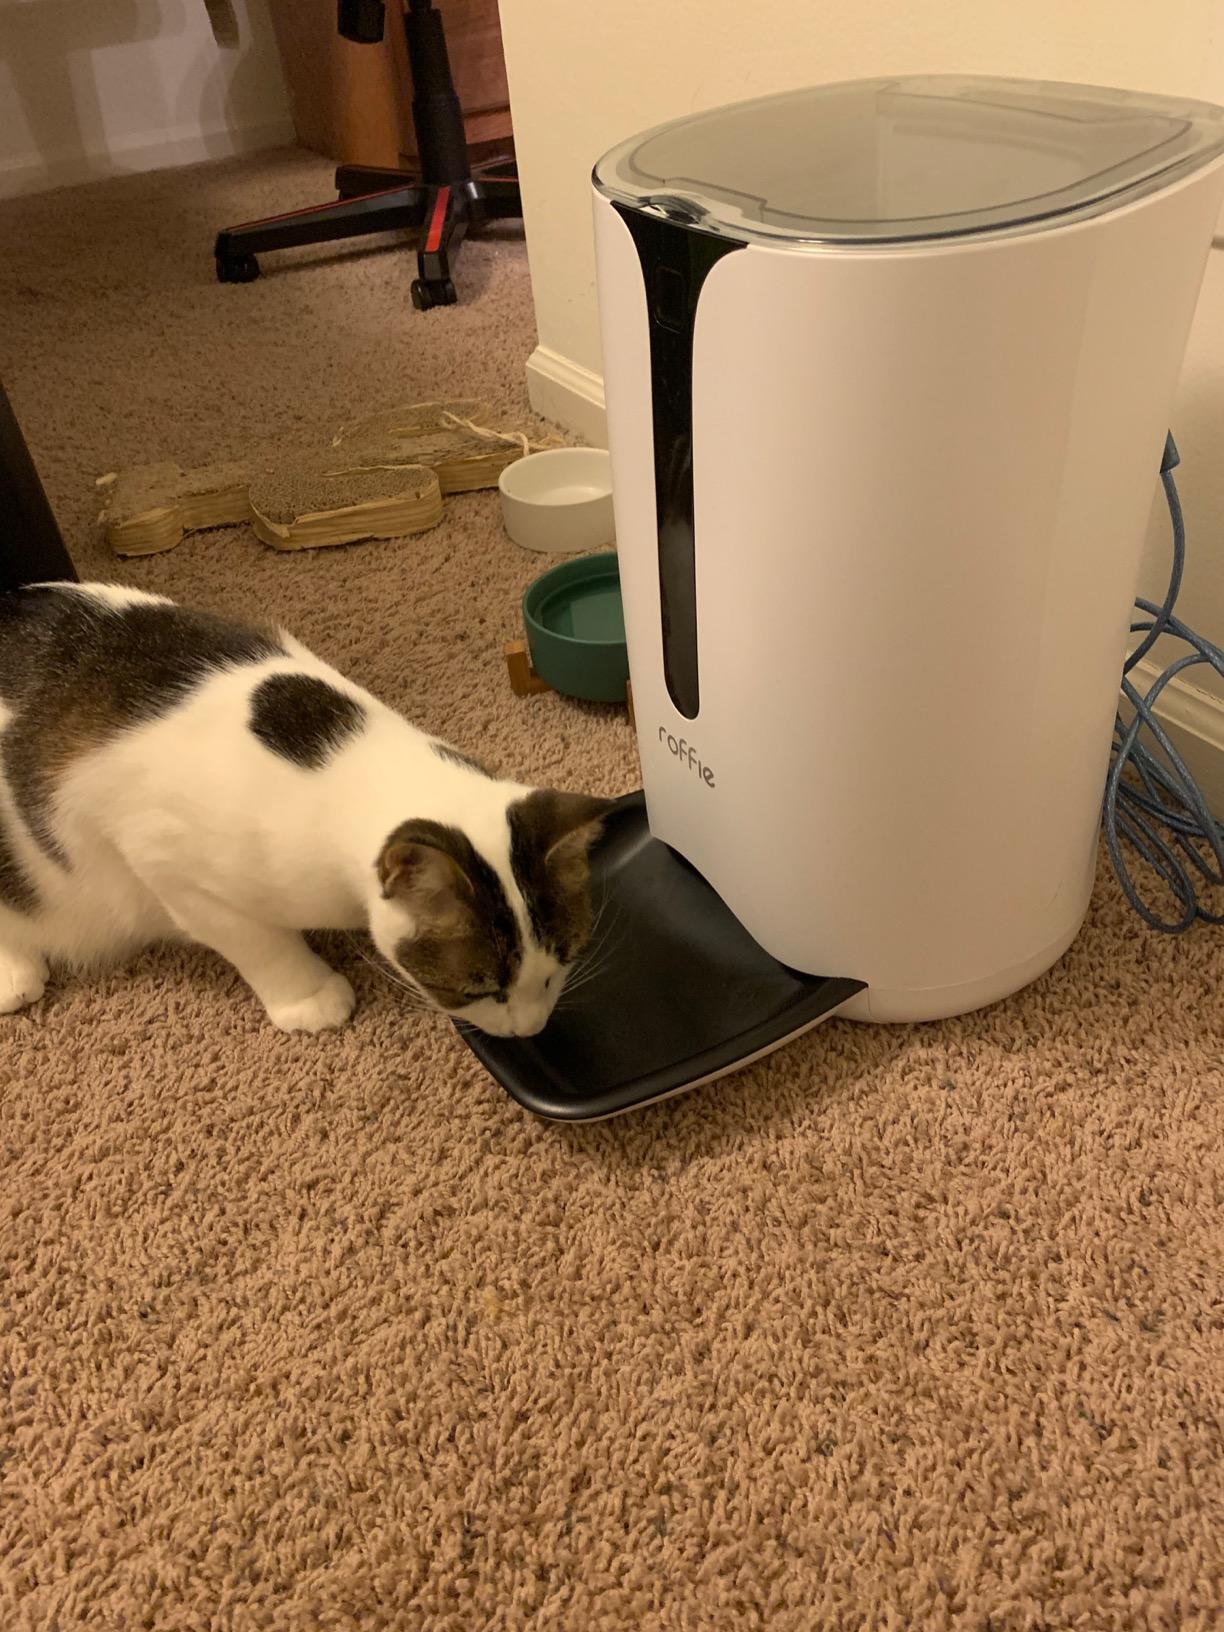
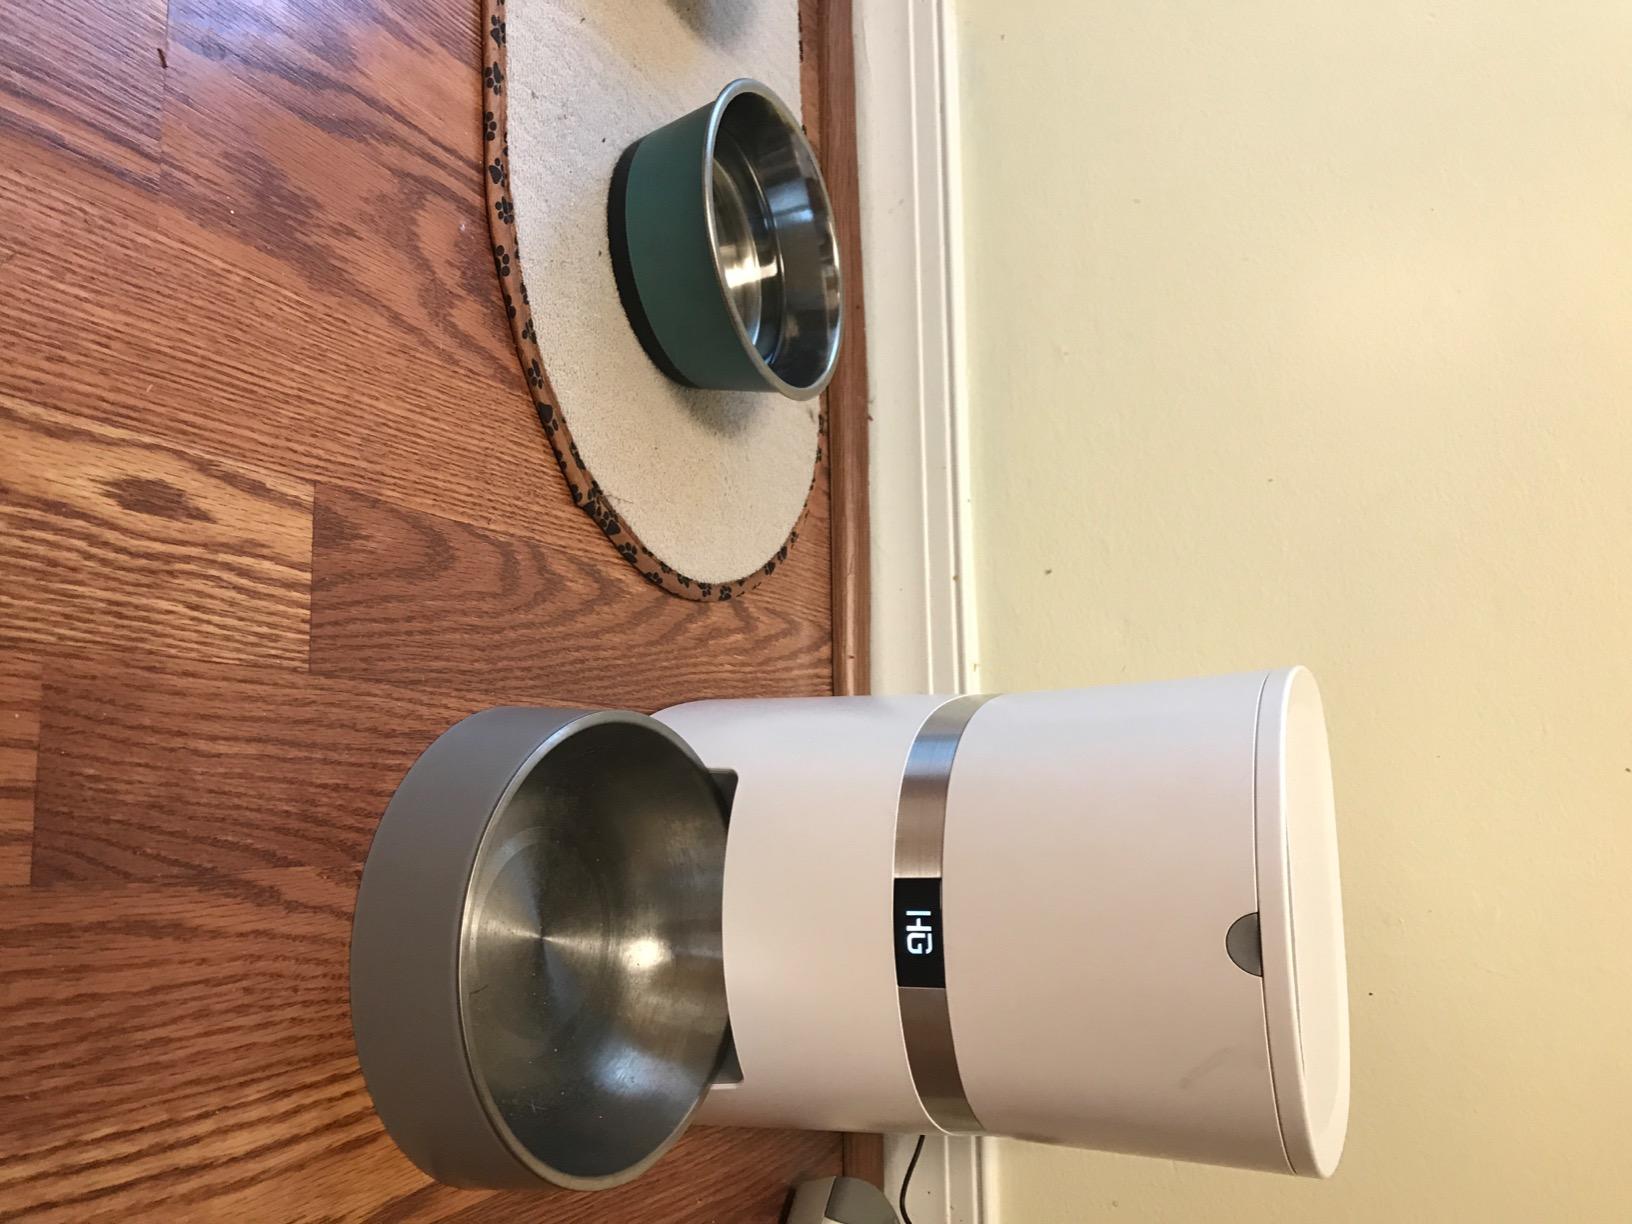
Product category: items_feeder
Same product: no